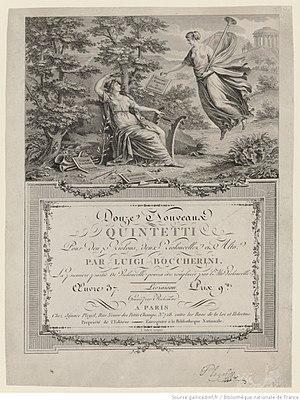
Page-titre du recueil de douze quintettes (arbitrairement réarrangés) publié comme Œuvre 37 par Ignace Pleyel entre 1798 et 1812 .
Luigi Boccherini, né le 19 février 1743 à Lucques et mort le 28 mai 1805 à Madrid, est un compositeur et violoncelliste italien de la période classique. Avec Joseph Haydn et Wolfgang Amadeus Mozart, il est considéré comme l'un des plus importants compositeurs de musique de chambre pour cordes de la seconde moitié du XVIIIᵉ siècle.